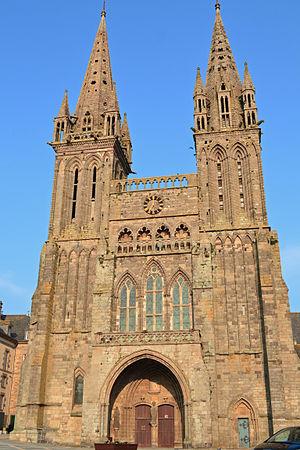
Façade de la cathédrale Saint-Paul-Aurélien à Saint-Pol-de-Léon.
La liste des églises du Finistère recense de la manière la plus complète possible les églises, cathédrales et basiliques situées dans le département français du Finistère.
La cathédrale Saint-Paul-Aurélien de Saint-Pol-de-Léon est une église cathédrale qui était le siège du diocèse de Léon, créé au VIᵉ siècle et supprimé en 1801. L'église fait actuellement partie du diocèse de Quimper et Léon dont elle est l'un des deux sièges. Elle fait l’objet d’un classement au titre des monuments historiques par la liste de 1840.
Cet article recense les monuments historiques de Saint-Pol-de-Léon dans le Finistère.
Les listes suivantes recensent les cathédrales catholiques de France.